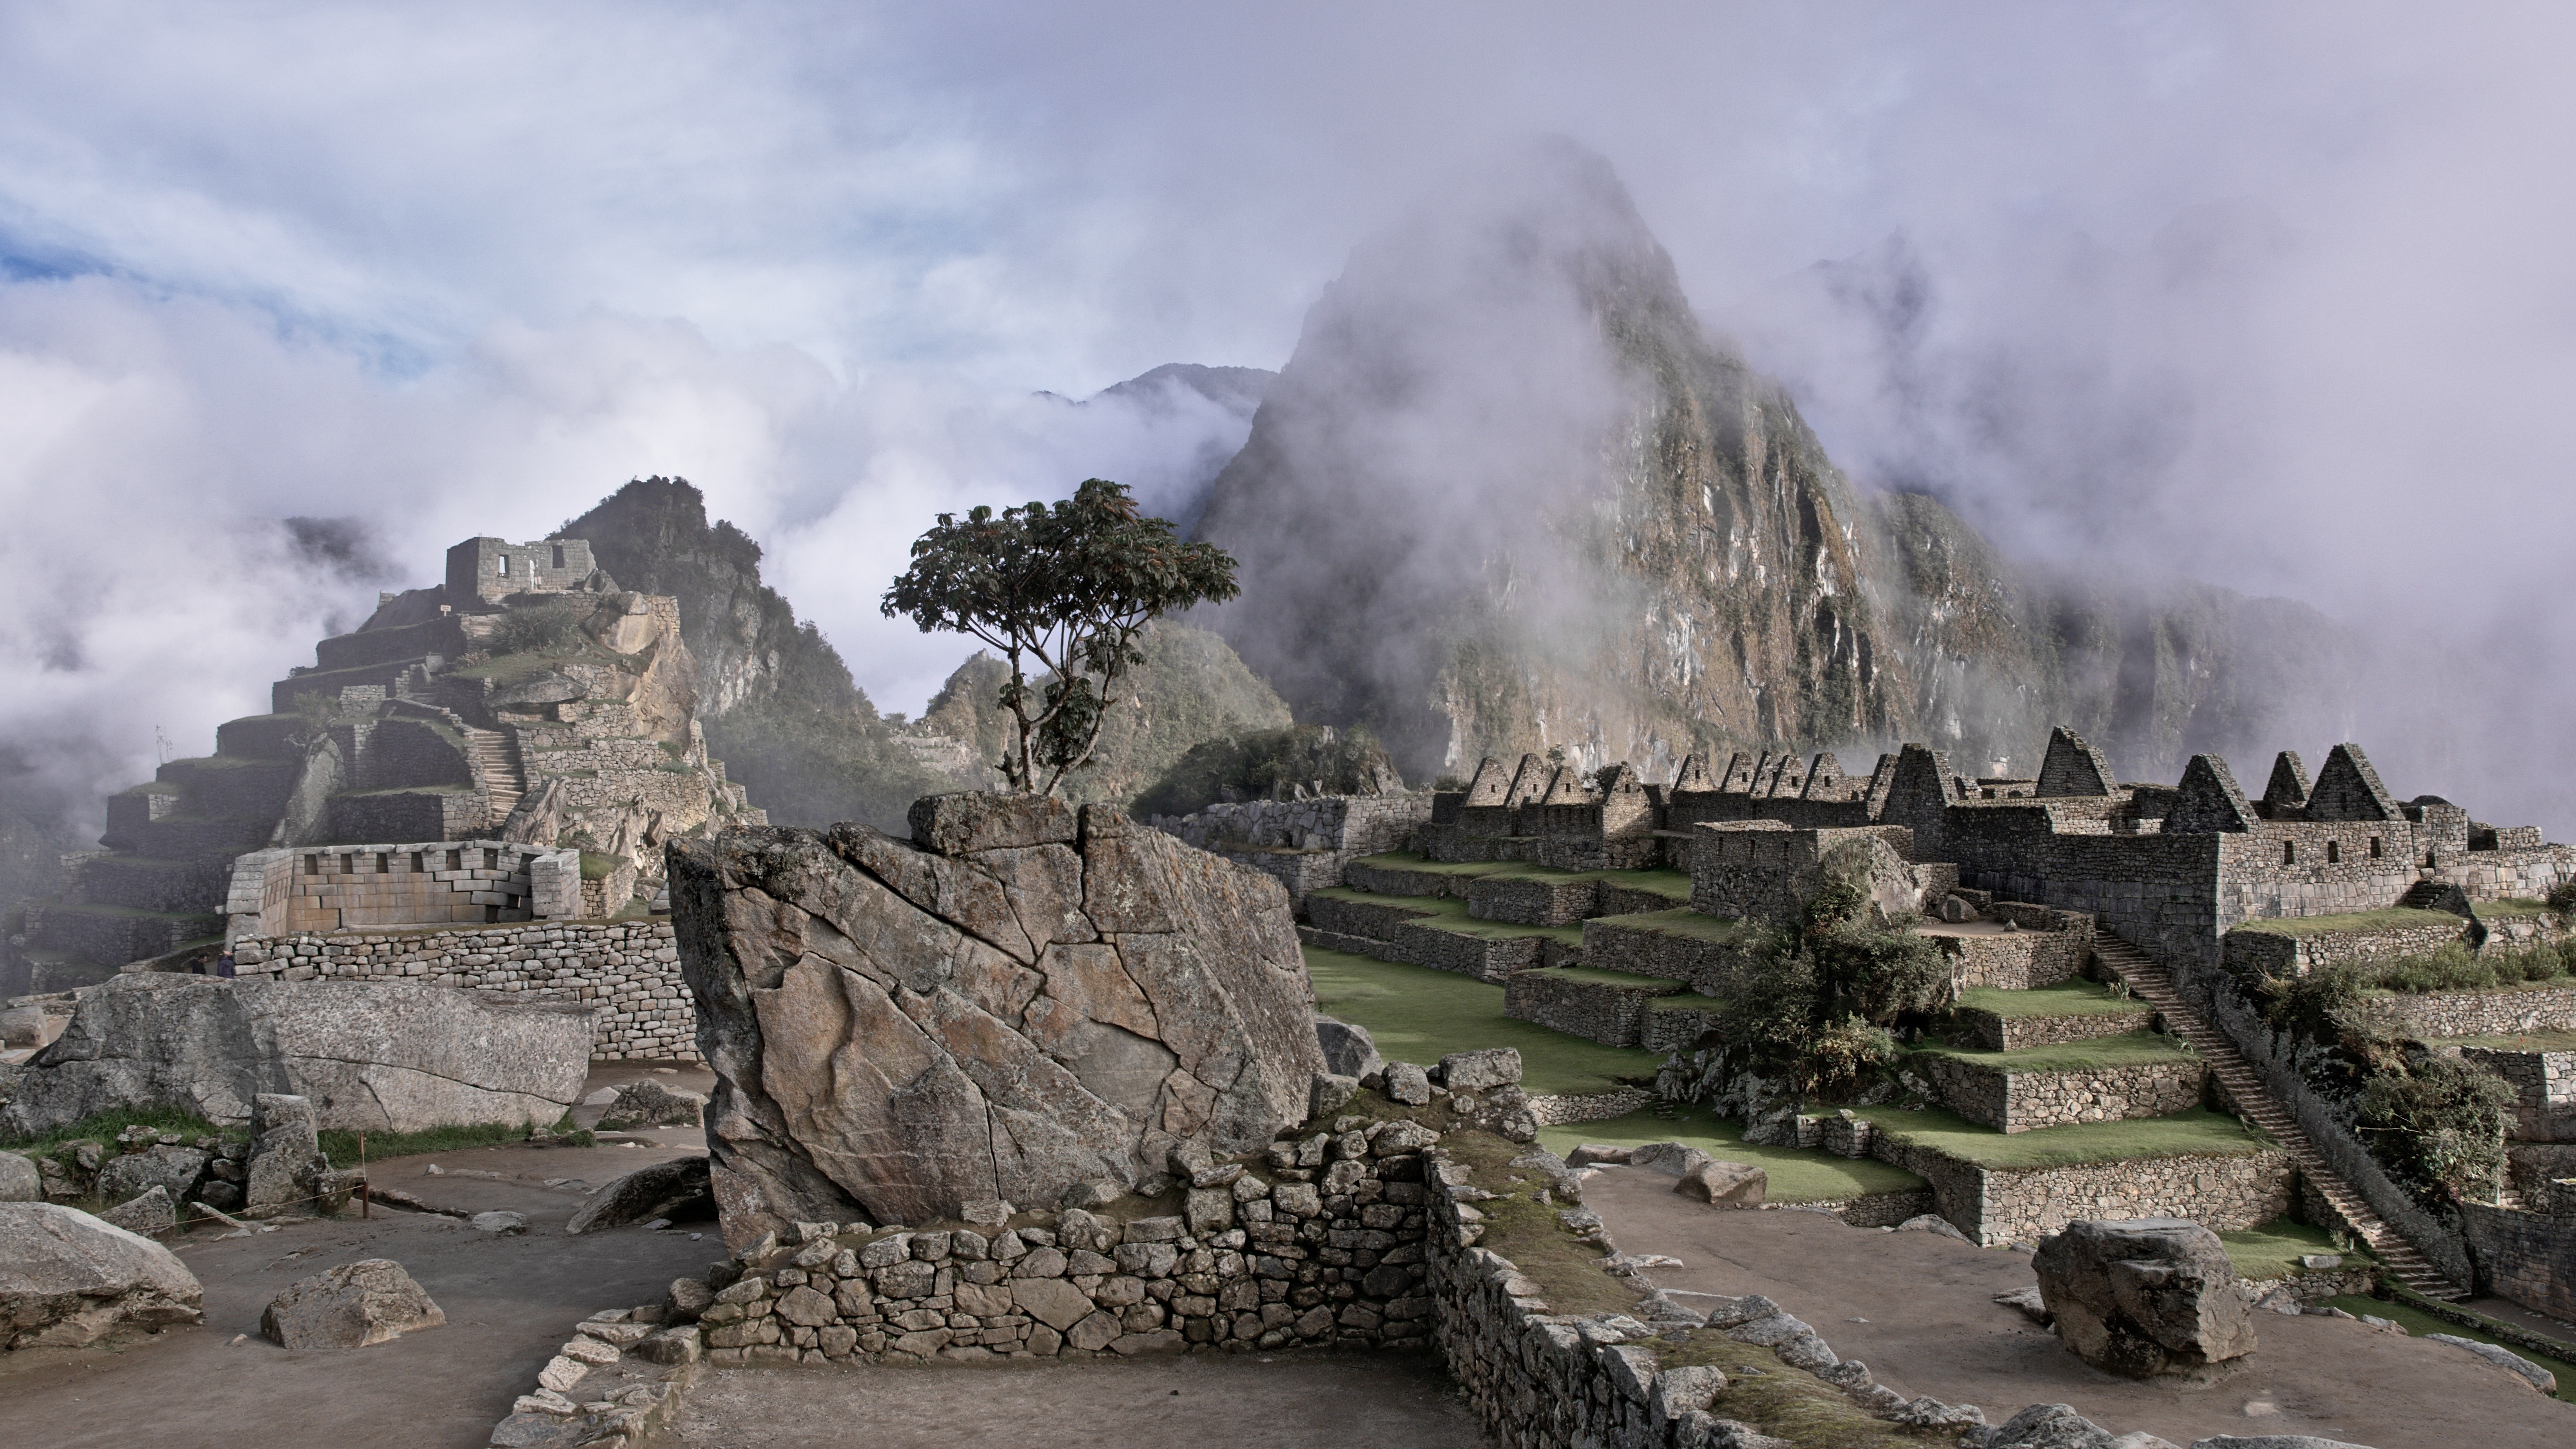
tree, rock, mountain, cloud, terrain, machu picchu, temple, ruins, screenshot, archaeological site, ancient history, maya civilization